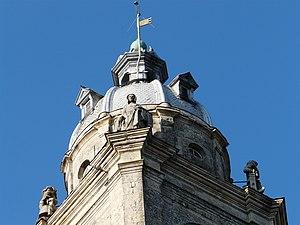
Sommet du beffroi de Cambrai
Le beffroi de Cambrai est situé dans le département du Nord à Cambrai.